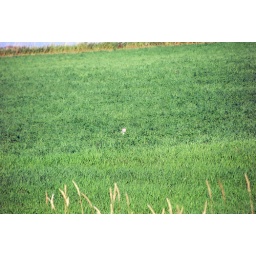
feral cat in the field